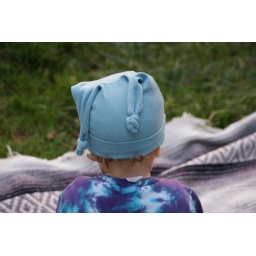
camping at loft mountain in the blue ridge